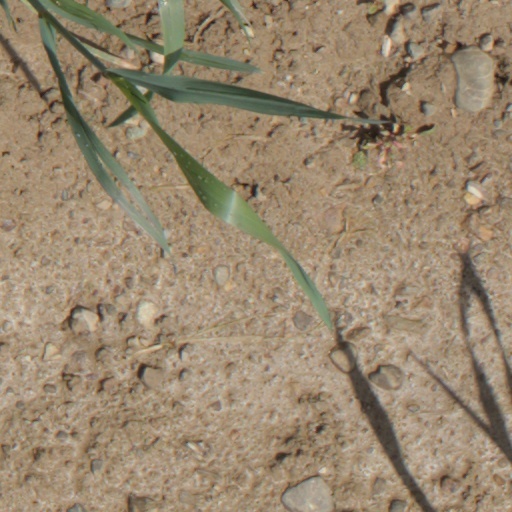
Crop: wheat